Filippo Brunelleschi

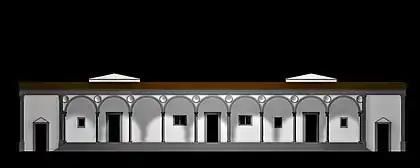
Brunelleschi's original design of the Foundling Hospital. Digital reconstruction by Adriano Marinazzo.

Filippo di ser Brunellesco di Lippo Lapi (1377 – 15 April 1446), commonly known as Filippo Brunelleschi and also nicknamed Pippo by Leon Battista Alberti, was an Italian architect, designer, goldsmith and sculptor. He is considered to be a founding father of Renaissance architecture. He is recognized as the first modern engineer, planner, and sole construction supervisor. In 1421, Brunelleschi became the first person to receive a patent in the Western world. He is most famous for designing the dome of the Florence Cathedral, and for the mathematical technique of linear perspective in art which governed pictorial depictions of space until the late 19th century and influenced the rise of modern science. His accomplishments also include other architectural works, sculpture, mathematics, engineering, and ship design. Most surviving works can be found in Florence.